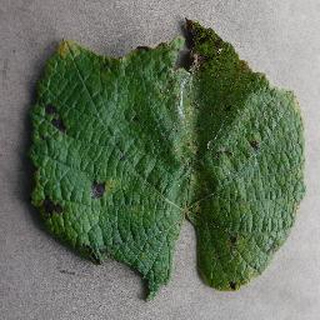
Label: grape_leaf_blight